2010 Asian Beach Games

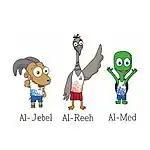
Al-Jebel (tahr), Al-Reeh (houbara) and Al-Med (green turtle), the official mascot

Omran (Omani Government owned tourism company) developed the dedicated 100 Hectare Site at Wudam Al Sahil near Muscat to host the 2010 Asian Beach Games. The development comprised a mixture of temporary and permanent facilities such as a hotel for media and guests, an athletes' village, administration building, press and media centre, restaurants and recreational facilities, site wide infrastructure including a marina and adequate parking facilities. Associated with the above-mentioned development, dedicated playing pitches with temporary stands to accommodate around 300 spectators for preliminary events and up to 1,500 spectators for the final event were built. Further to this, the opening and closing ceremonies were held in the amphitheatre for up to 5,000 spectators.